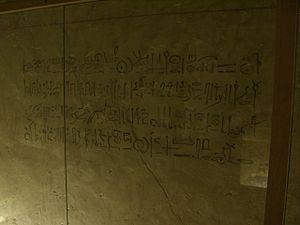
Horemheb est le dernier pharaon de la XVIIIᵉ dynastie. Manéthon le nomme Horus ou Armaîs selon les historiens qui nous ont transmis ses textes.